Edward Guinness, 1st Earl of Iveagh

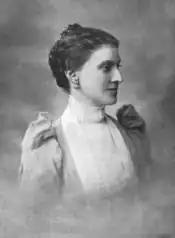
Adelaide Guinness

Like his father and brother, Lord Iveagh was a generous philanthropist and contributed almost £1 million to slum clearance and housing projects, among other causes. In London this was the 'Guinness Trust', founded in 1890, that at present manages "over 66,000 homes". Most of his aesthetic and philanthropic legacy to Dublin is still intact. The Dublin branch of the Guinness Trust became the Iveagh Trust in 1903, by a local act of Parliament, the Iveagh Trust Act 1903 (3 Edw. 7. c. iii), which funded the largest area of urban renewal in Edwardian Dublin, and still provides over 10% of the social housing in central Dublin. In 1908 he gave the large back garden of his house at 80 Stephens Green in central Dublin, known as the "Iveagh Gardens", to the new University College Dublin, which is now a public park. Previously he had bought and cleared some slums on the north side of St Patrick's Cathedral and in 1901 he created the public gardens known as "St. Patrick's Park". In nearby Francis Street he built the Iveagh Market to enable street traders to sell produce out of the rain.